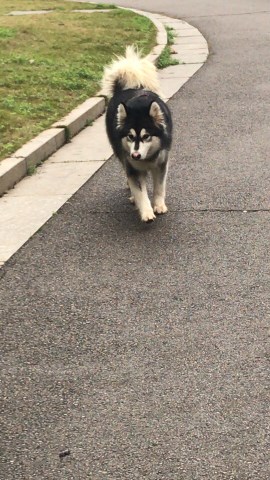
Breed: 1324-n000004-malamute